Justice League

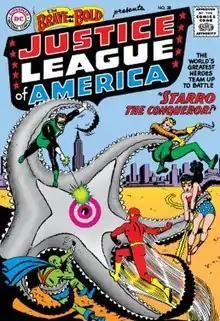
"The Brave and the Bold" #28 (March 1960), their first appearance. Superman and Batman do not appear on the cover, but do appear in the story within.

In its inception, the Justice League was a revival of the Justice Society of America, created by editor Sheldon Mayer and writer Gardner Fox in 1940. After World War II, superheroes fell out of popularity, which led to the cancellation of many characters, including the Justice Society, which last appeared in "All-Star Comics" #57 (March 1951). A few years later, sales rose again, and DC Comics revived some of these retired characters, reinventing a few of them in the process. Editor Julius Schwartz asked writer Gardner Fox to reintroduce the Justice Society of America. Schwartz decided to rename it the "Justice League of America" because he felt "League" would appeal better to young readers, evoking sports organizations such as the National League. The Justice League of America debuted in "The Brave and the Bold" #28 (March 1960), and after two further appearances in that title, got its own series, which quickly became one of the company's best-selling titles. This led DC Comics to create a bunch of other superhero teams, such as the Teen Titans. Marvel Comics, a rival comic book publisher, noticed the Justice League's success and created the Avengers and the Fantastic Four.